Galactic Energy

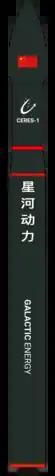
Ceres-1

Galactic Energy is a Chinese private space launch enterprise flying the Ceres-1 and developing the Pallas-1 and Ceres-2 orbital rockets. The company's long-term objective is to mine asteroids for rare metals and minerals.